Lake Powell

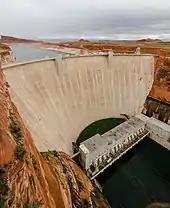
Glen Canyon Dam in Page, Arizona

Construction on Glen Canyon Dam began with a demolition blast keyed by the push of a button by President Dwight D. Eisenhower at his desk in the Oval Office on October 1, 1956, which started clearing tunnels for water diversion. On February 11, 1959, water flowed through the tunnels so dam construction could begin. Later that year, the bridge was completed, allowing trucks to deliver equipment and materials for the dam and also for the new town of Page, Arizona.